History of cholera

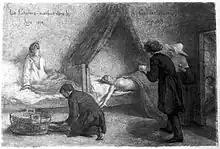
Patients suffering from cholera in 1854

In 1854, an outbreak of cholera in Chicago took the lives of 5.5 percent of the population (about 3,500 people). Providence, Rhode Island, suffered an outbreak so widespread that for the next thirty years, 1854 was known there as "The Year of Cholera." In 1853–1854, London's epidemic claimed 10,739 lives. The 1854 Broad Street Cholera outbreak in London ended after the physician John Snow identified a neighborhood Broad Street pump as contaminated and convinced officials to remove its handle to prevent people from drawing water there. His study proved contaminated water was the main agent spreading cholera, although he did not identify the contaminant. It would take many years for this message to be believed and fully acted upon. In Spain, over 236,000 died of cholera in the epidemic of 1854–1855. The disease reached South America in 1854 and 1855, with victims in Venezuela and Brazil. During the third pandemic, residents of Tunisia, which had not been affected by the two previous pandemics, thought Europeans had brought the disease. They blamed their sanitation practices. Some United States scientists began to believe that cholera was somehow associated with African Americans, as the disease was prevalent in the South in areas of black populations. Current researchers note their populations were underserved in terms of sanitation infrastructure and health care, and they lived near the waterways by which travelers and ships carried the disease.